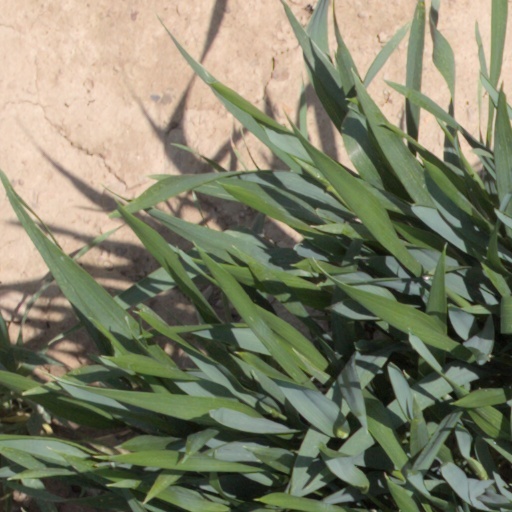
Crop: wheat